Kitwanga

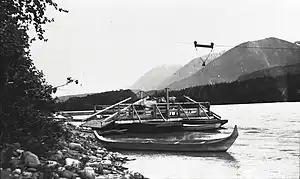
Cable ferry, Kitwanga, 1925.

In 2009, funding from Northern Development and volunteer labour, enabled extensive renovations to the community hall.